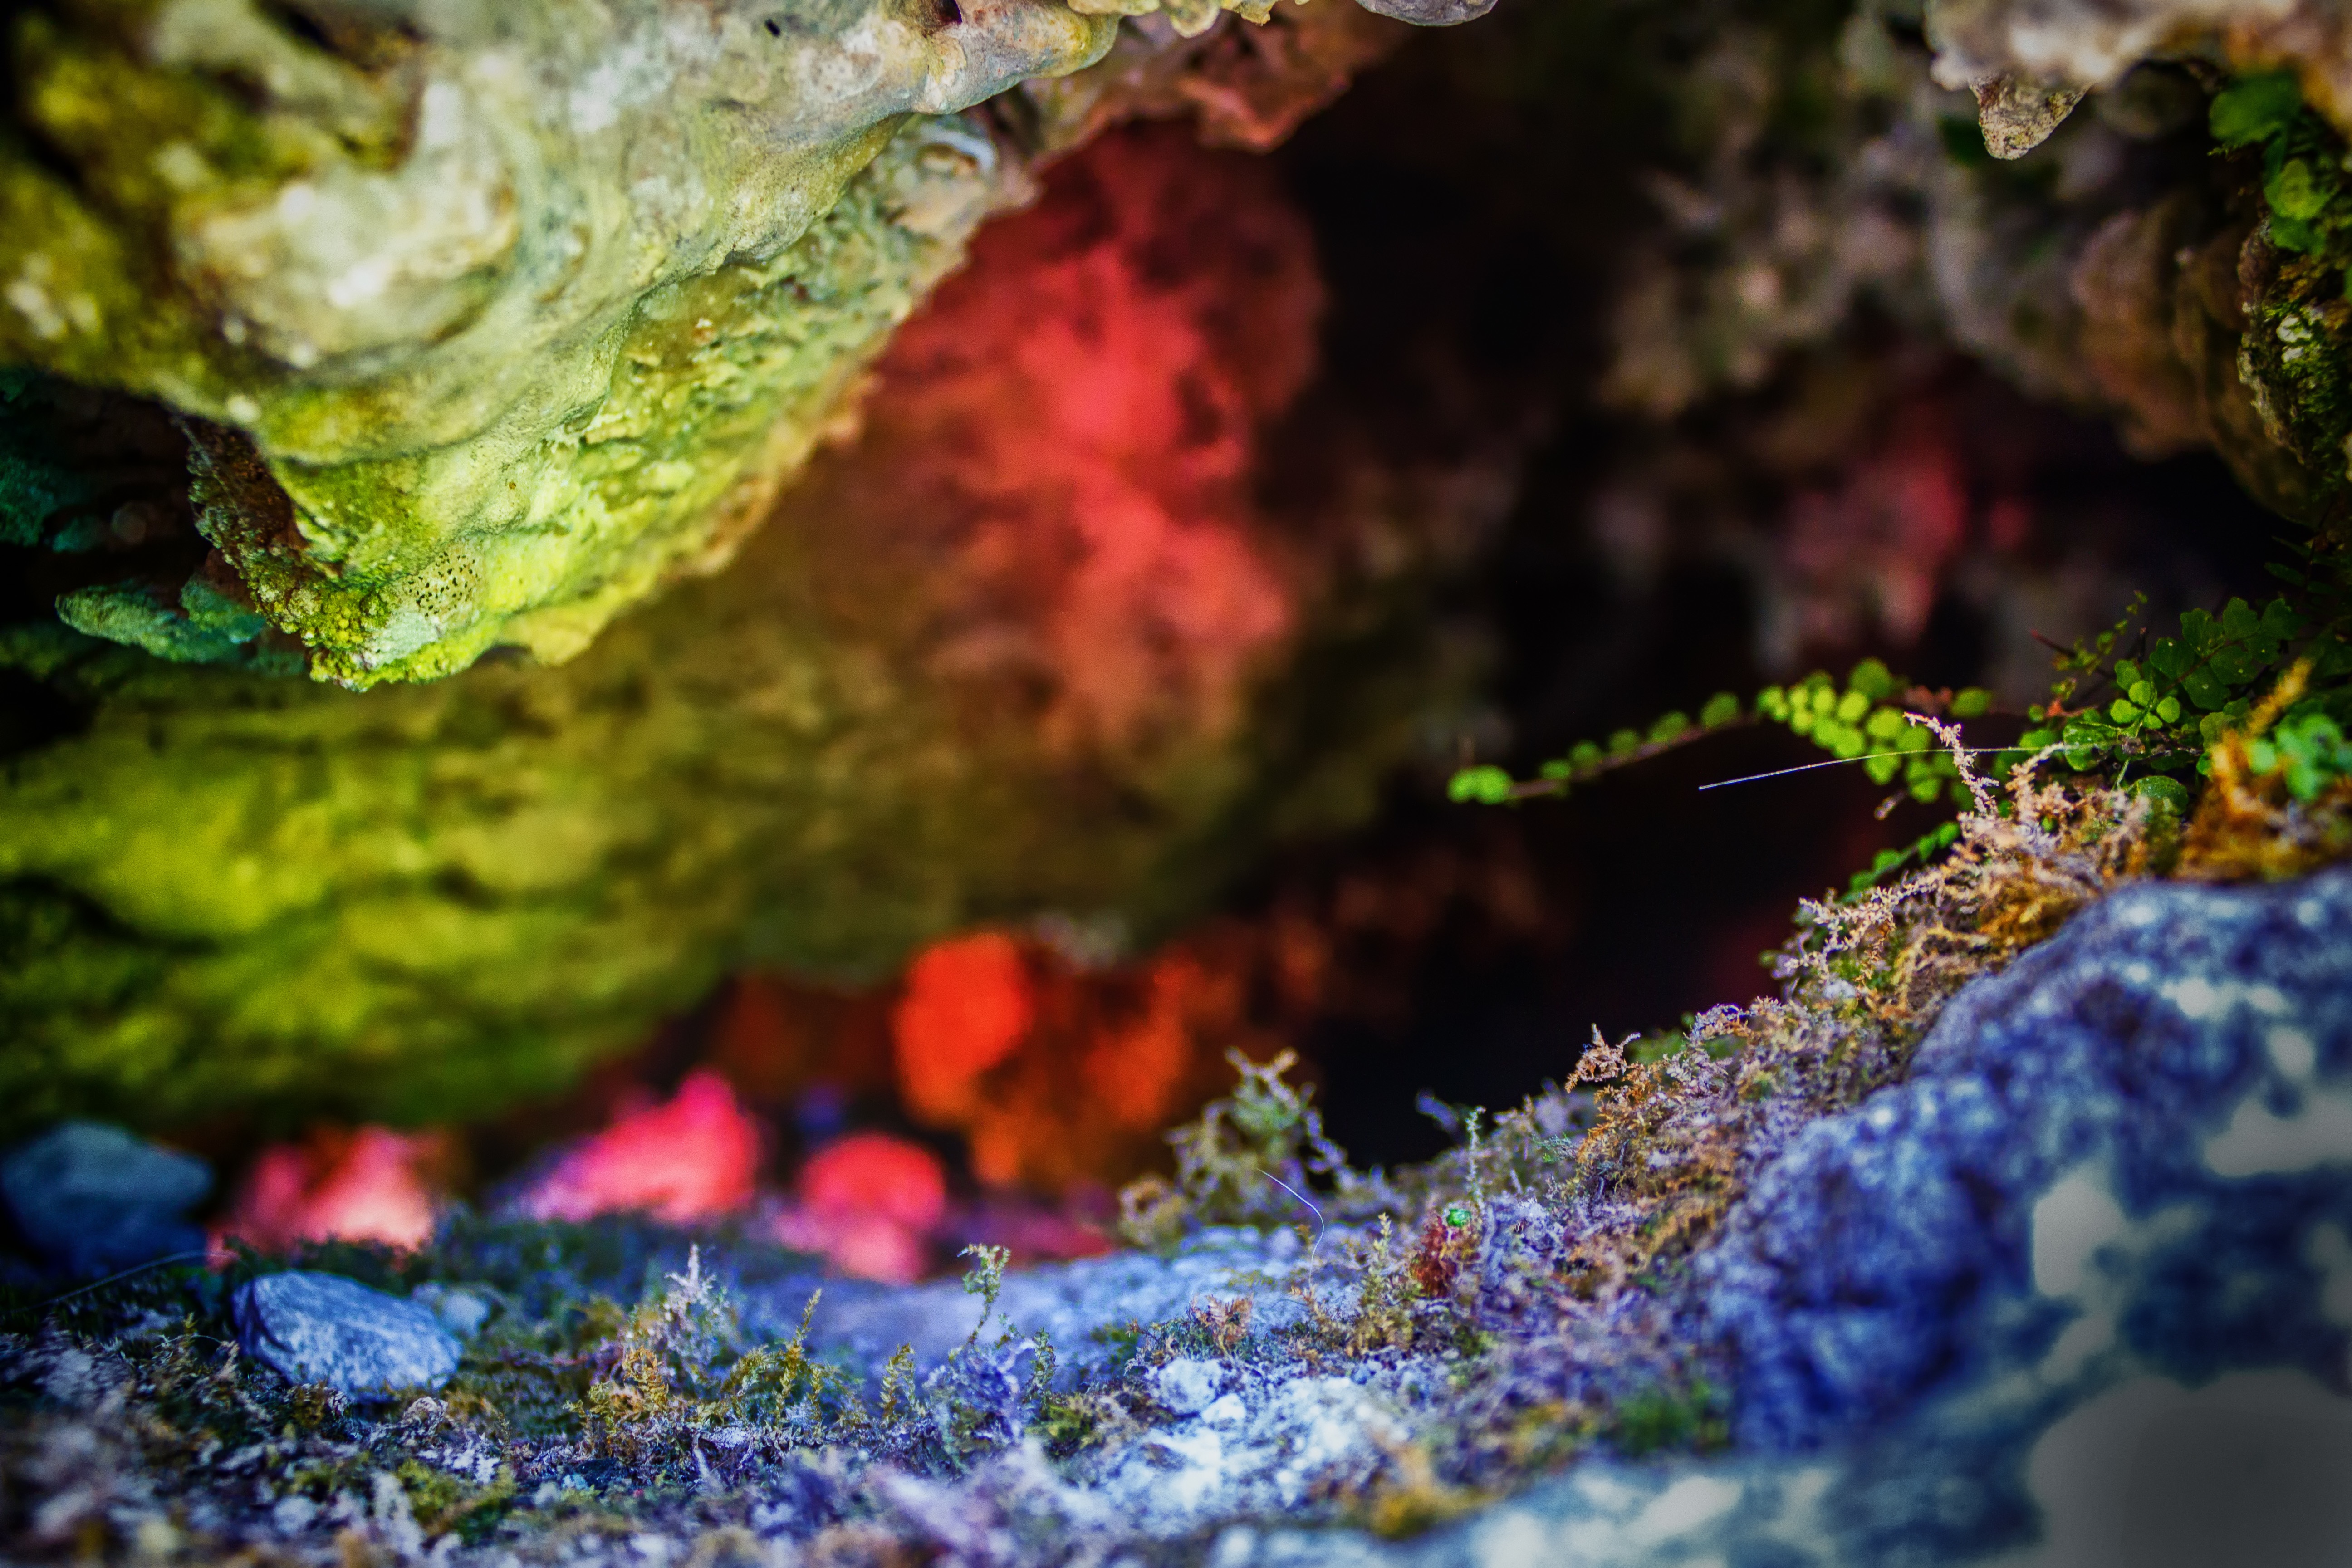
underwater, biology, fish, coral, coral reef, reef, aquarium, habitat, macro photography, natural environment, marine biology, coral reef fish, freshwater aquarium